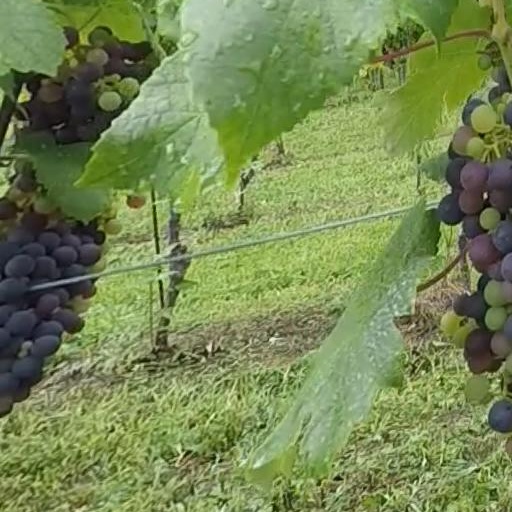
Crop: grape